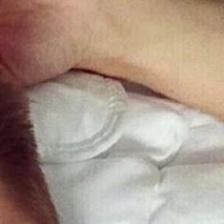
Label: faces